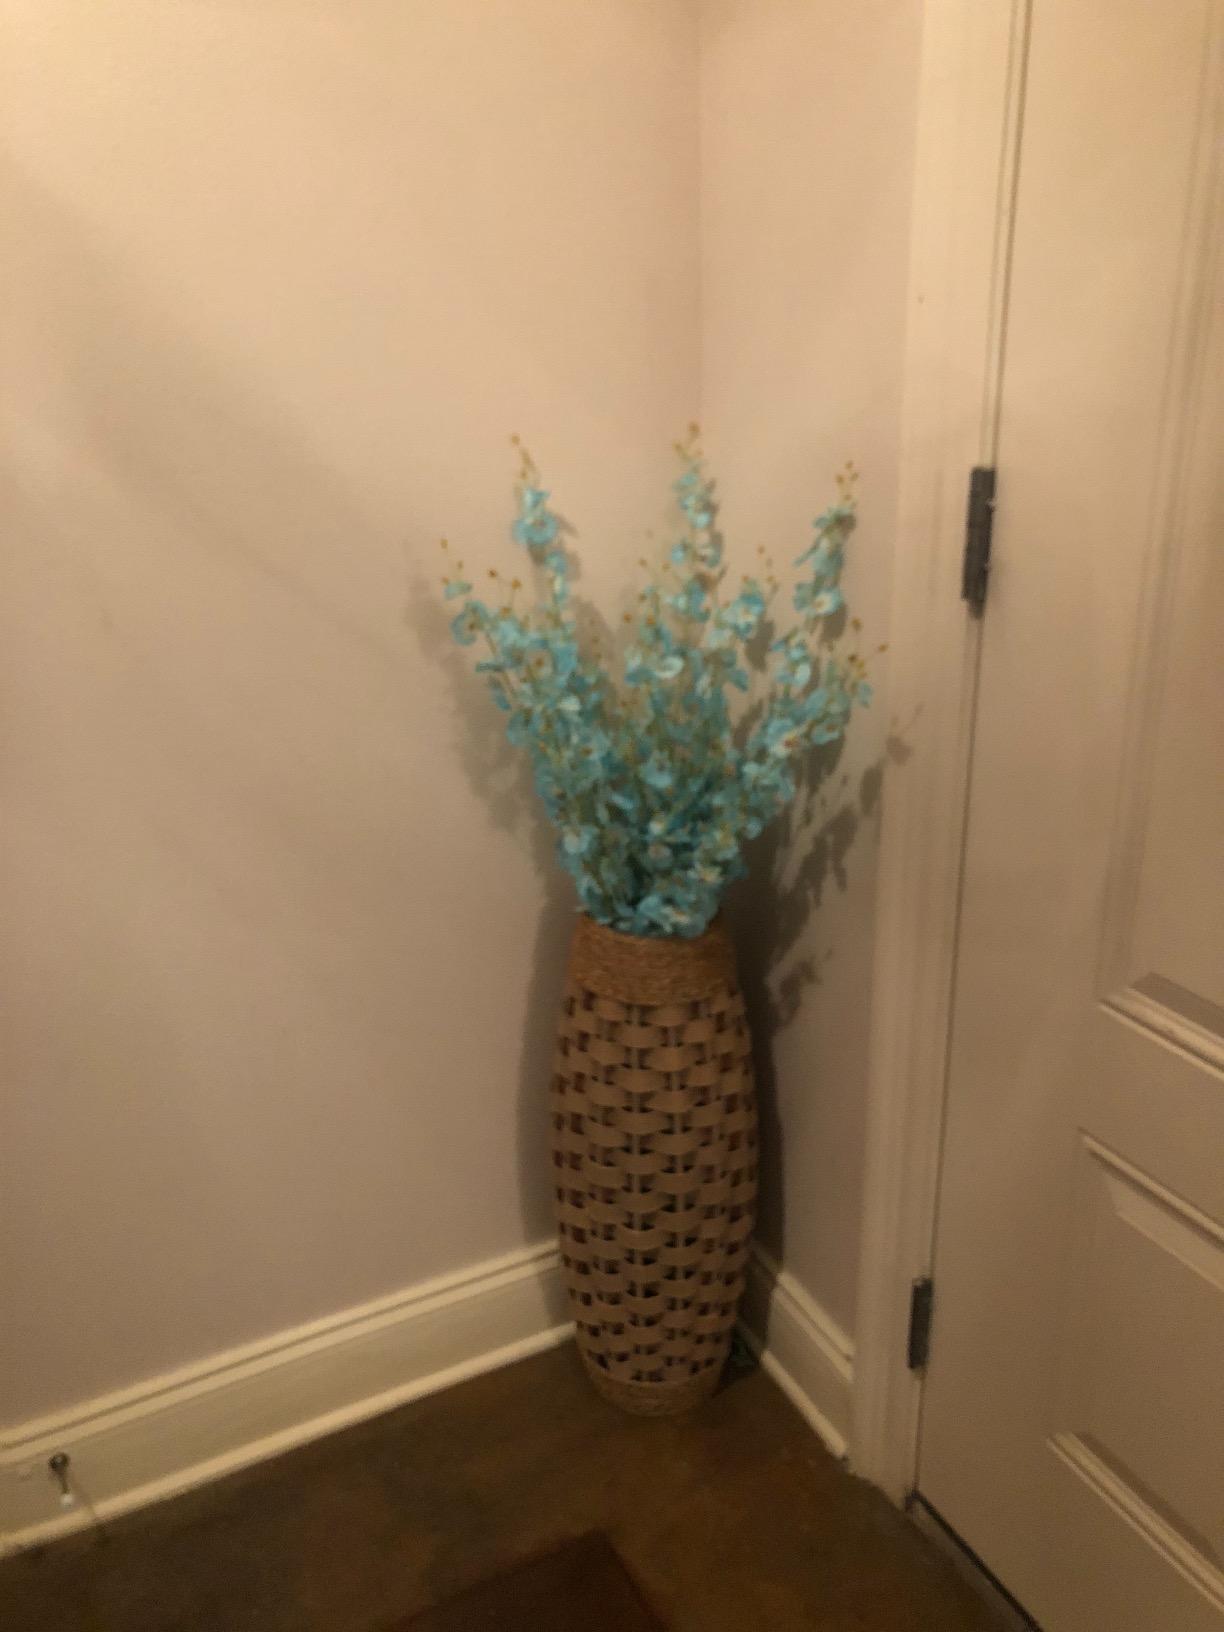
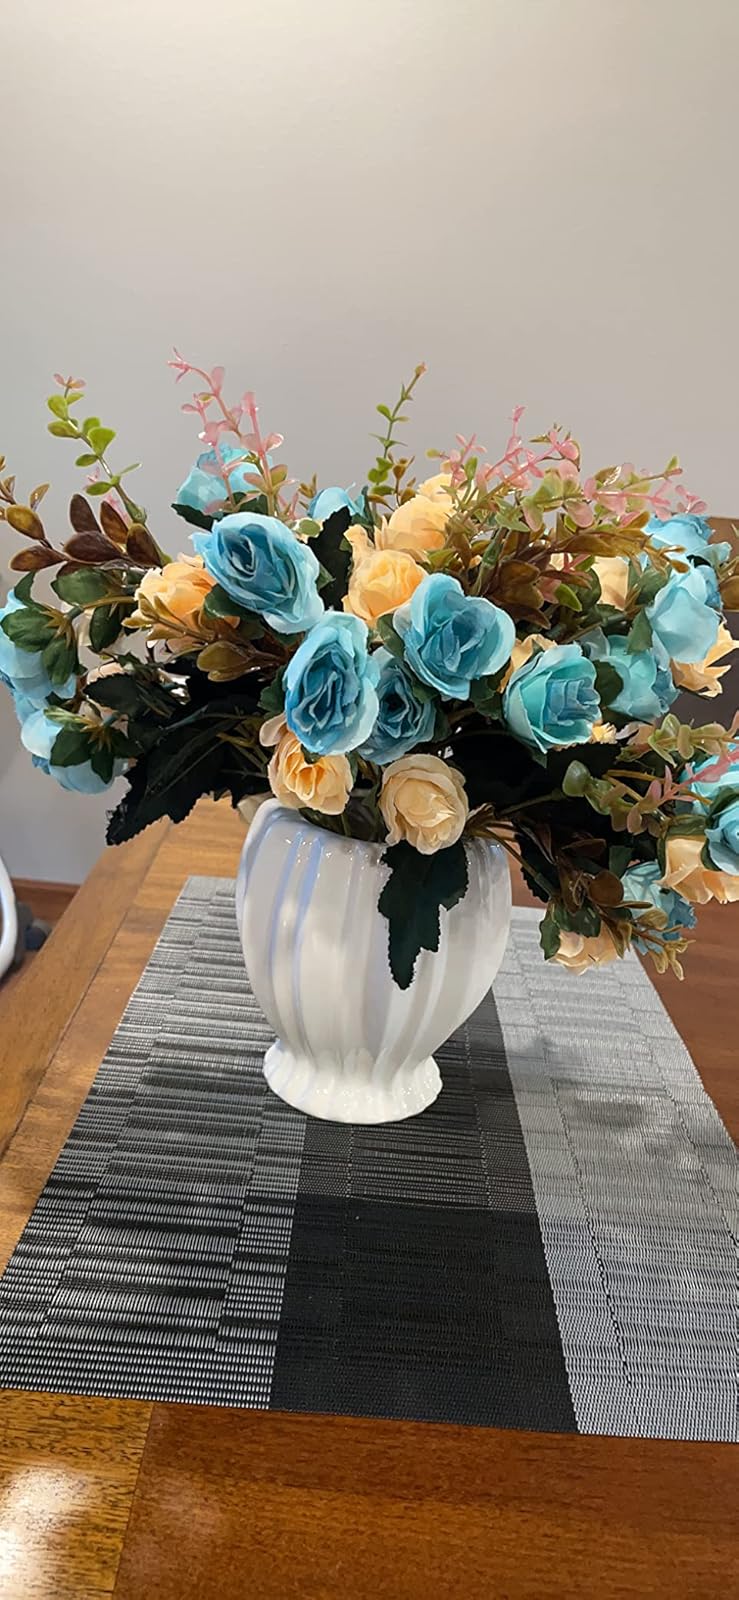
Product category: vase
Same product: no